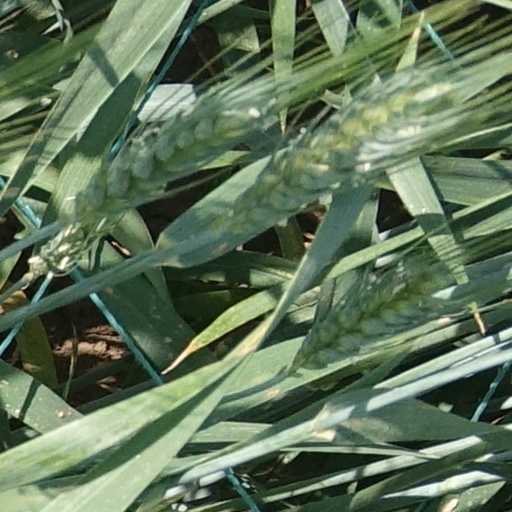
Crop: wheat